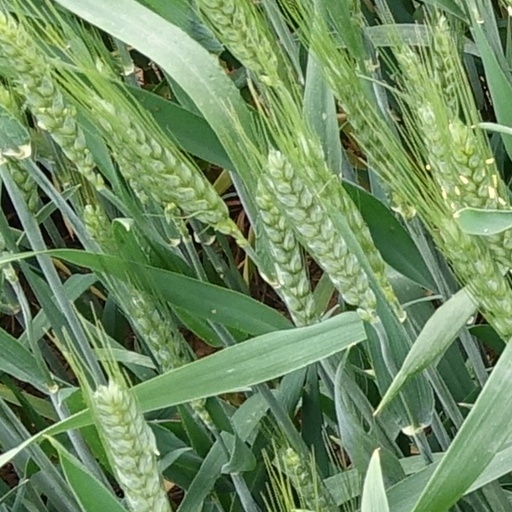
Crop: wheat